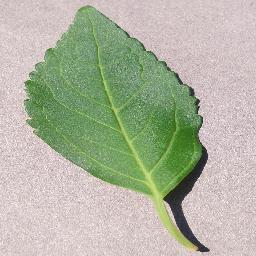
Label: Cherry___healthy